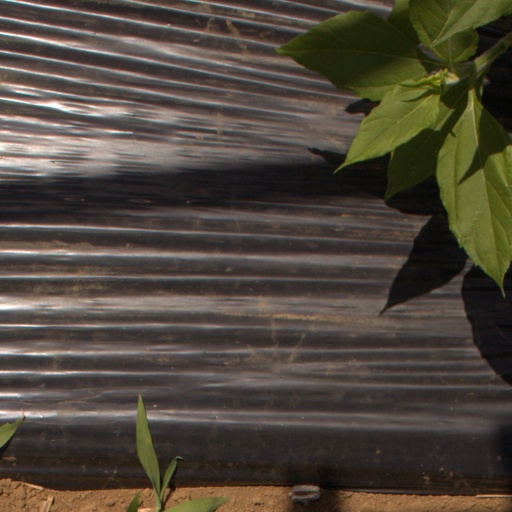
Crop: Jerusalem artichoke